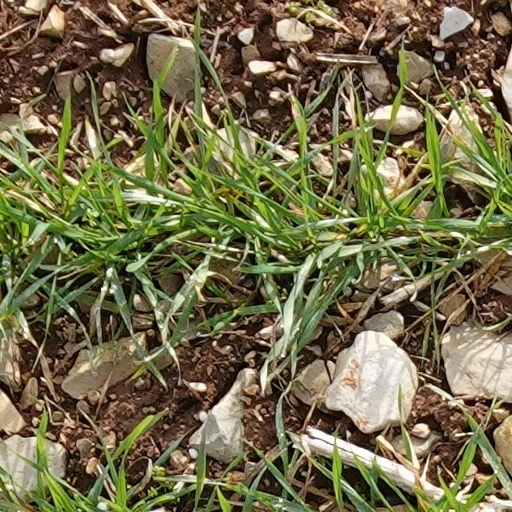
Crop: wheat